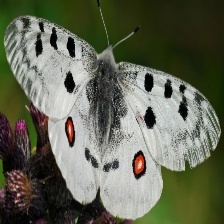
Species: APPOLLO